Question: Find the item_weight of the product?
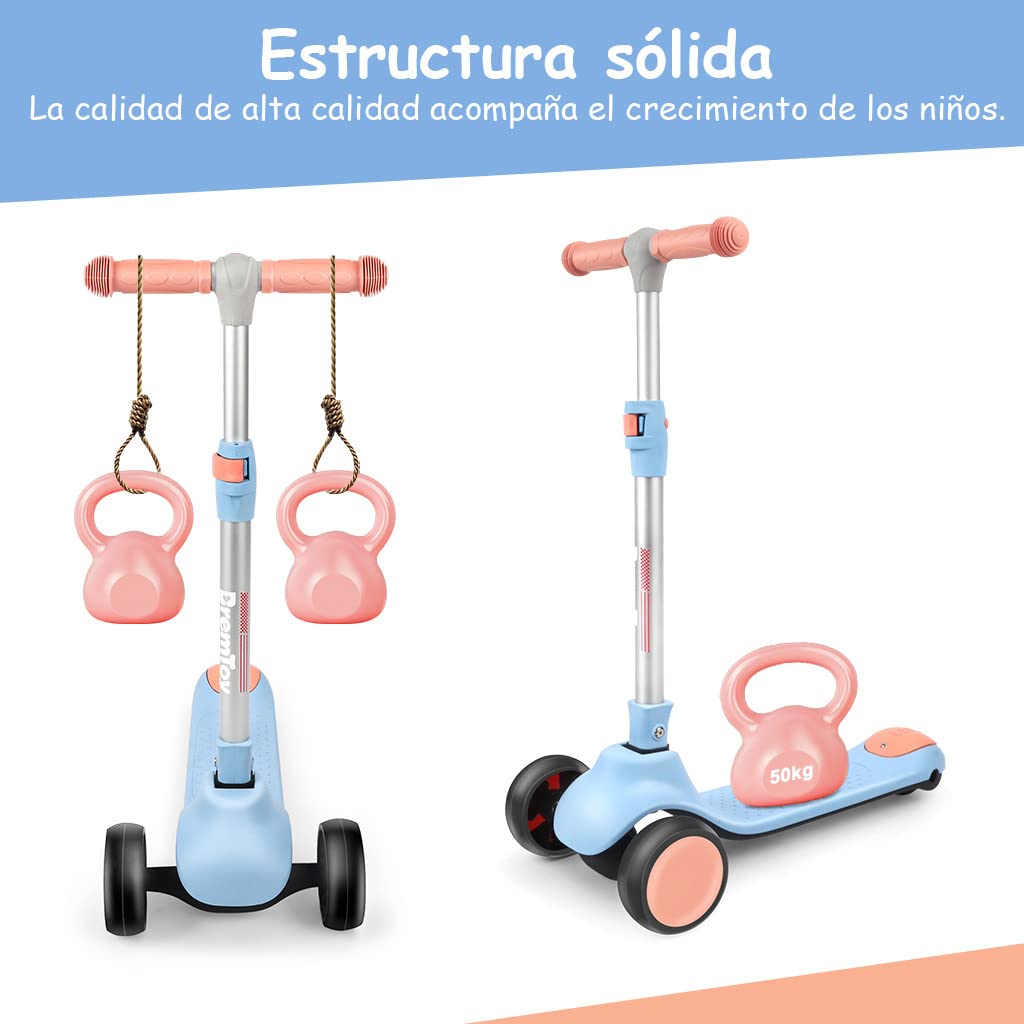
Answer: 50.0 kilogram